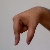
The image shows a hand gesture representing the letter 'Q' in Indian Sign Language.